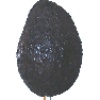
Label: Avocado ripe 1